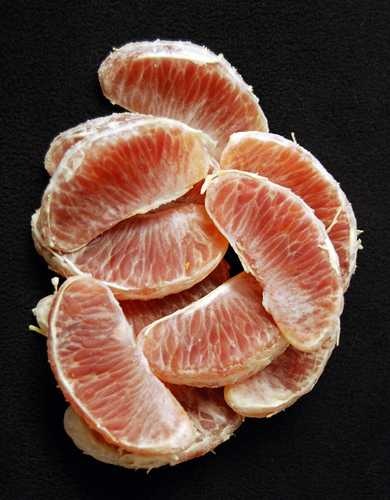
Label: Orange